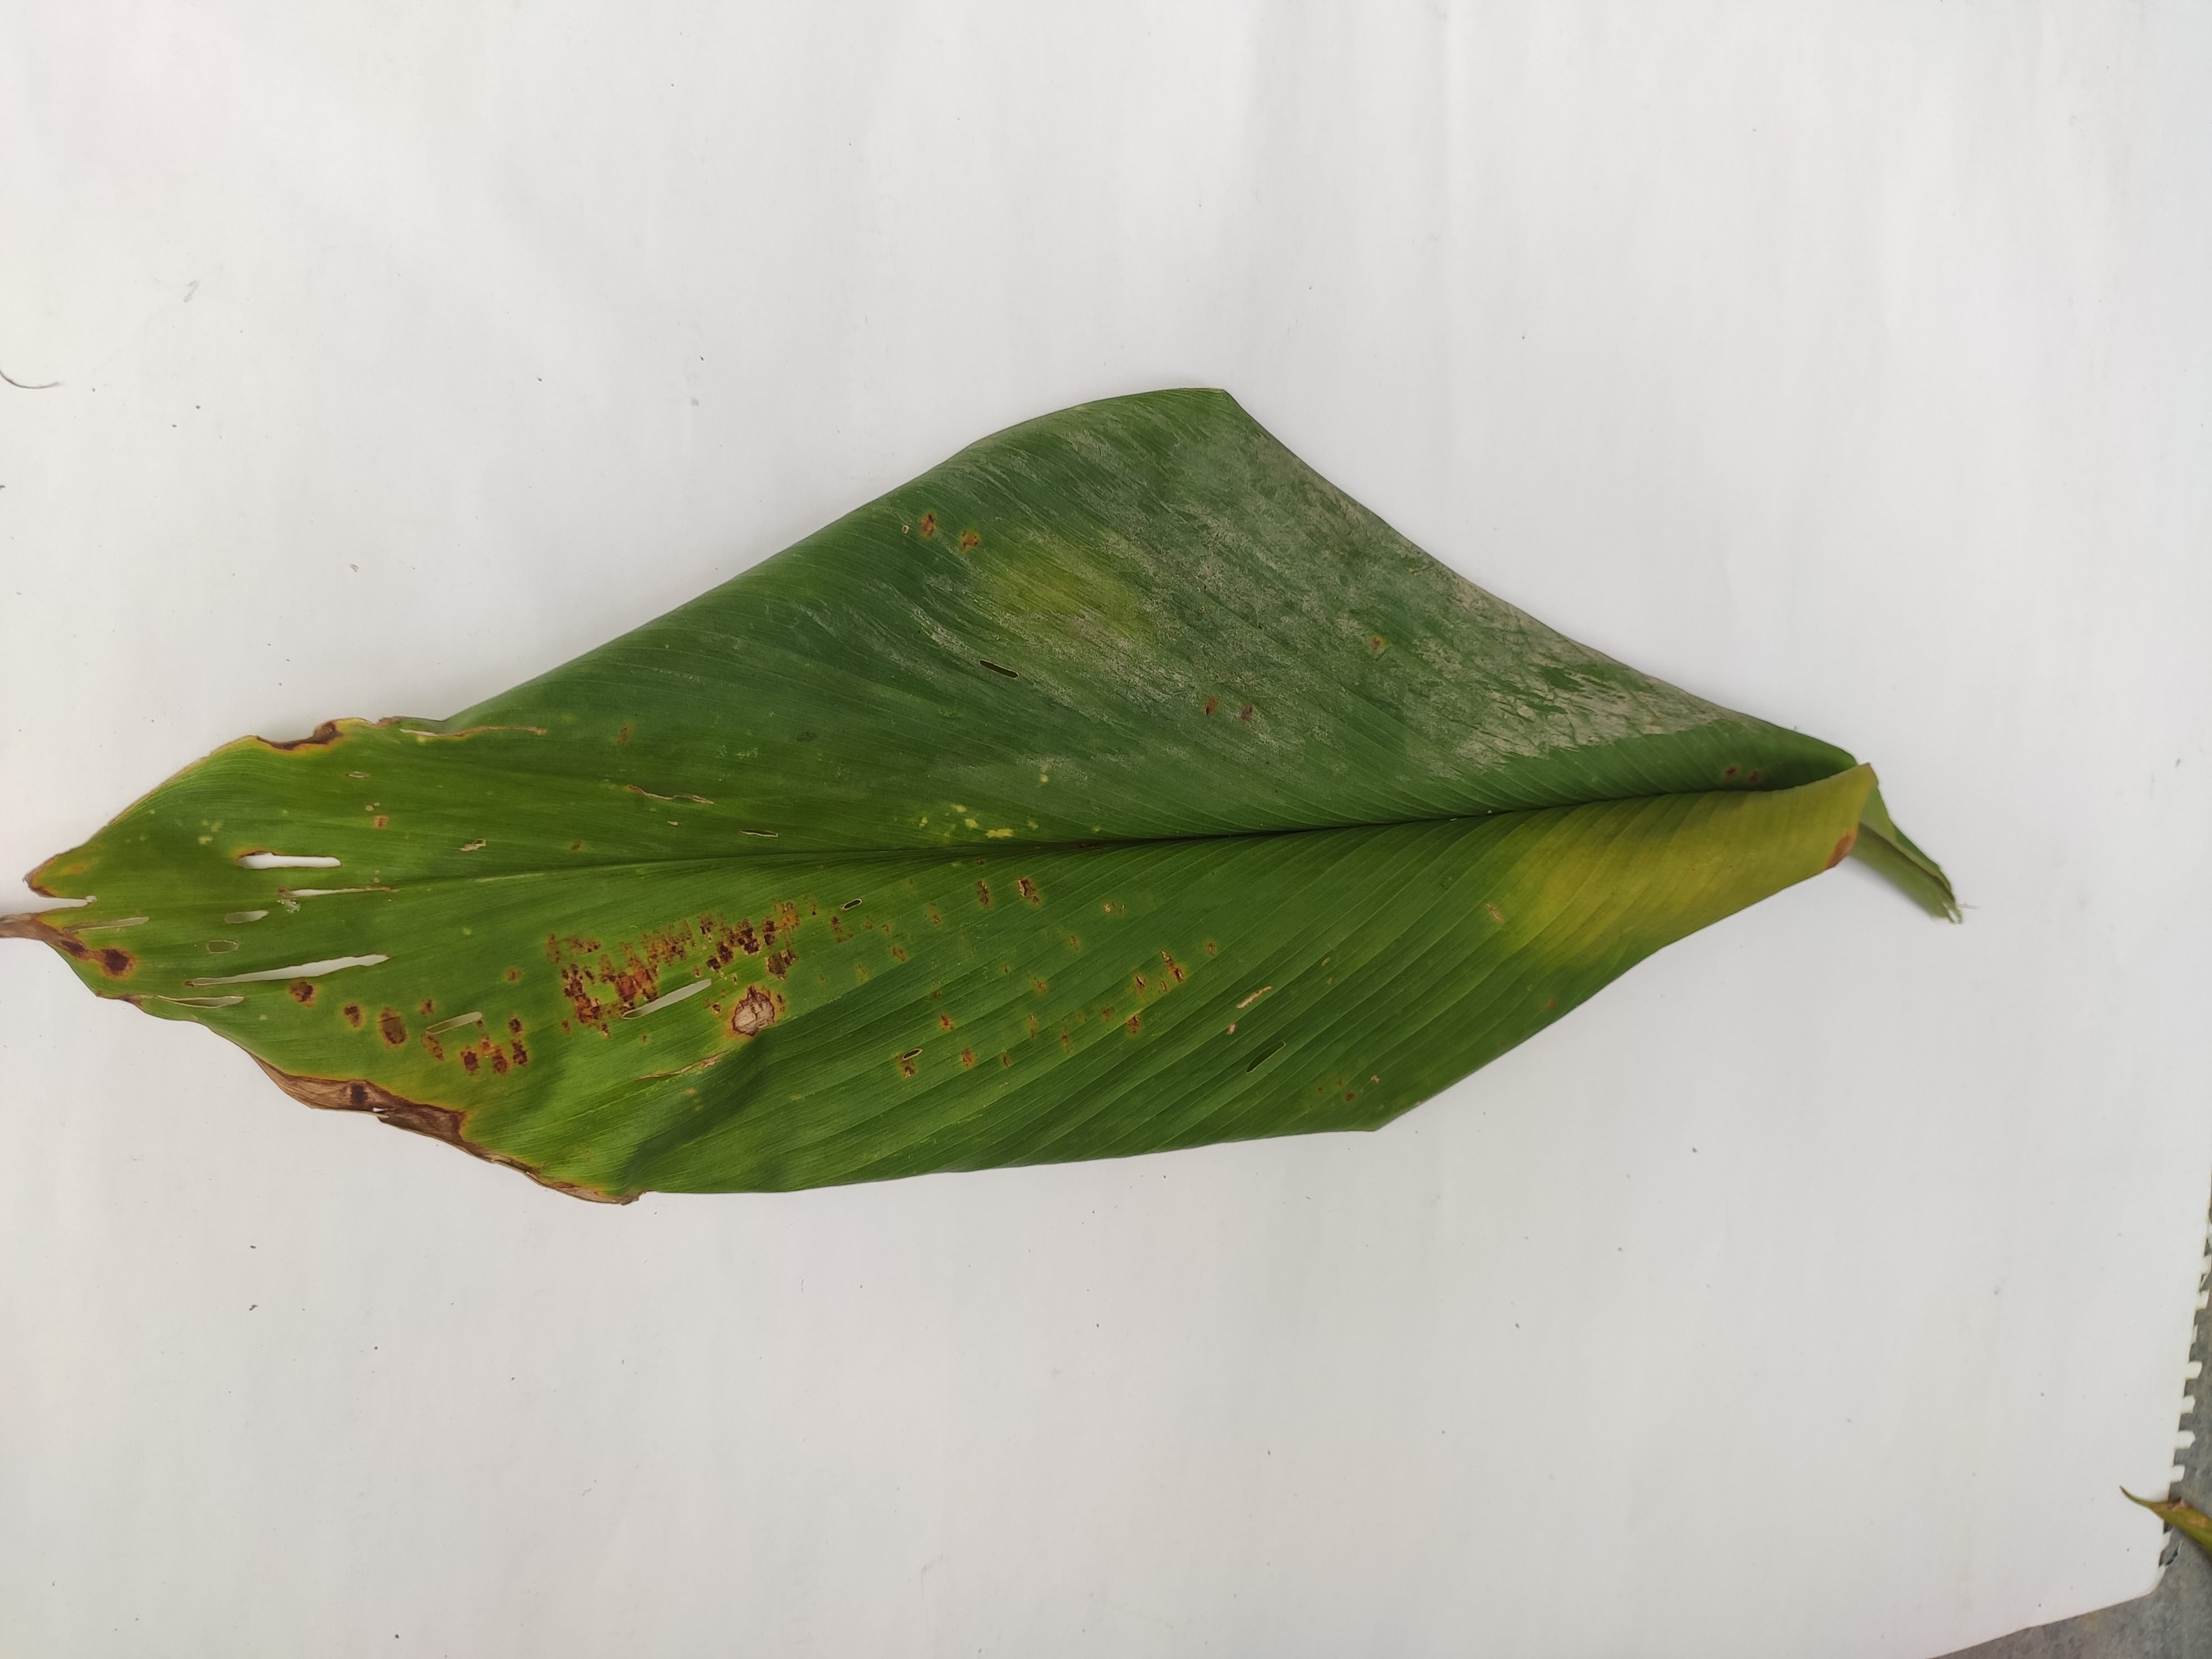
Label: Blotch